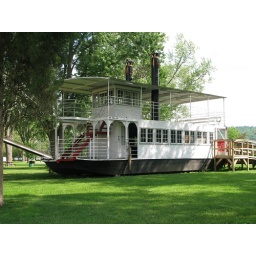
A cool old river boat stands in a park along the Ohio- as if left here after a large flood.